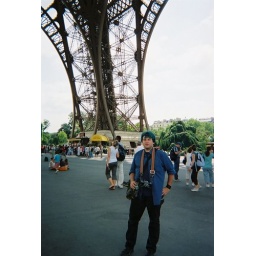
And I don't mean in your pants! I'm sick of looking at that blue shirt while editing these photos!